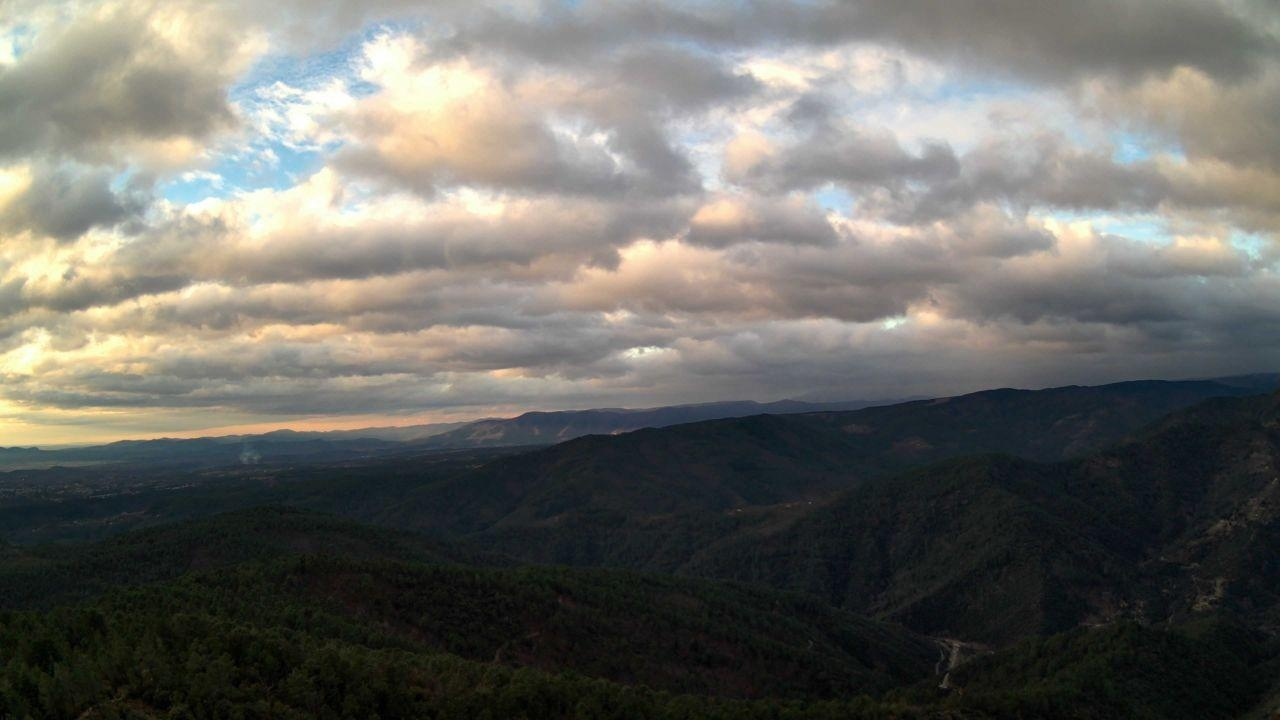
Fire: no
Smoke: yes